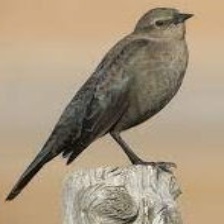
Species: BREWERS BLACKBIRD
Scientific name: EUPHAGUS CYANOCEPHALUS